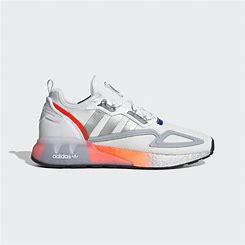
Brand: Adidas
Model: ZX 2K